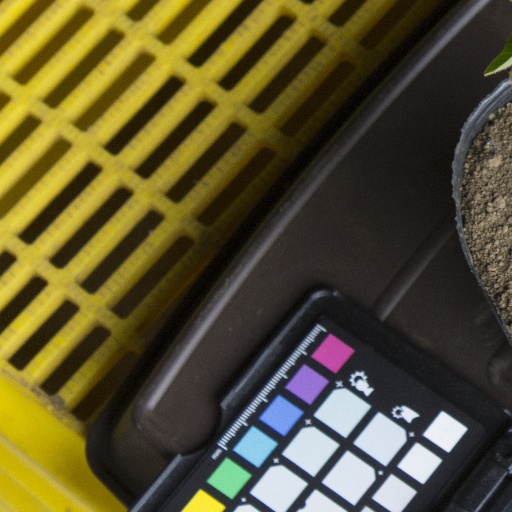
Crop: soybean